Hyatt Regency Delhi

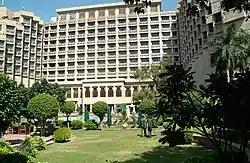
Hyatt Regency Delhi

The Hyatt Regency Delhi is a hotel in New Delhi, India, opened in 1983. It is the largest 5-star hotel in India, in terms of number of rooms, with 1024 rooms. It is located in Bhikaji Cama Place, near Chanakyapuri, in South Delhi. It is managed by Hyatt.